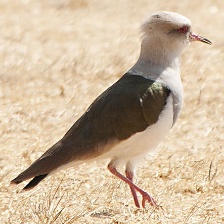
Species: ANDEAN LAPWING
Scientific name: VANELLUS RESPLENDENS